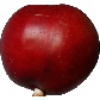
Label: Nectarine 1